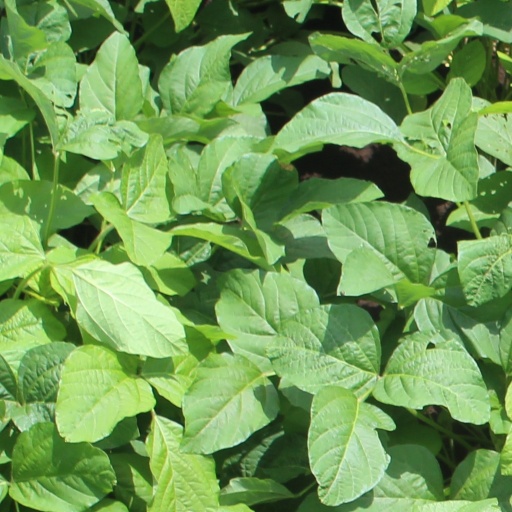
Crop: soybean